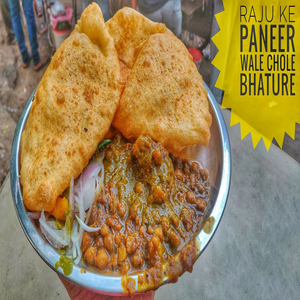
Dish: cholebhature